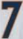
Number: 7